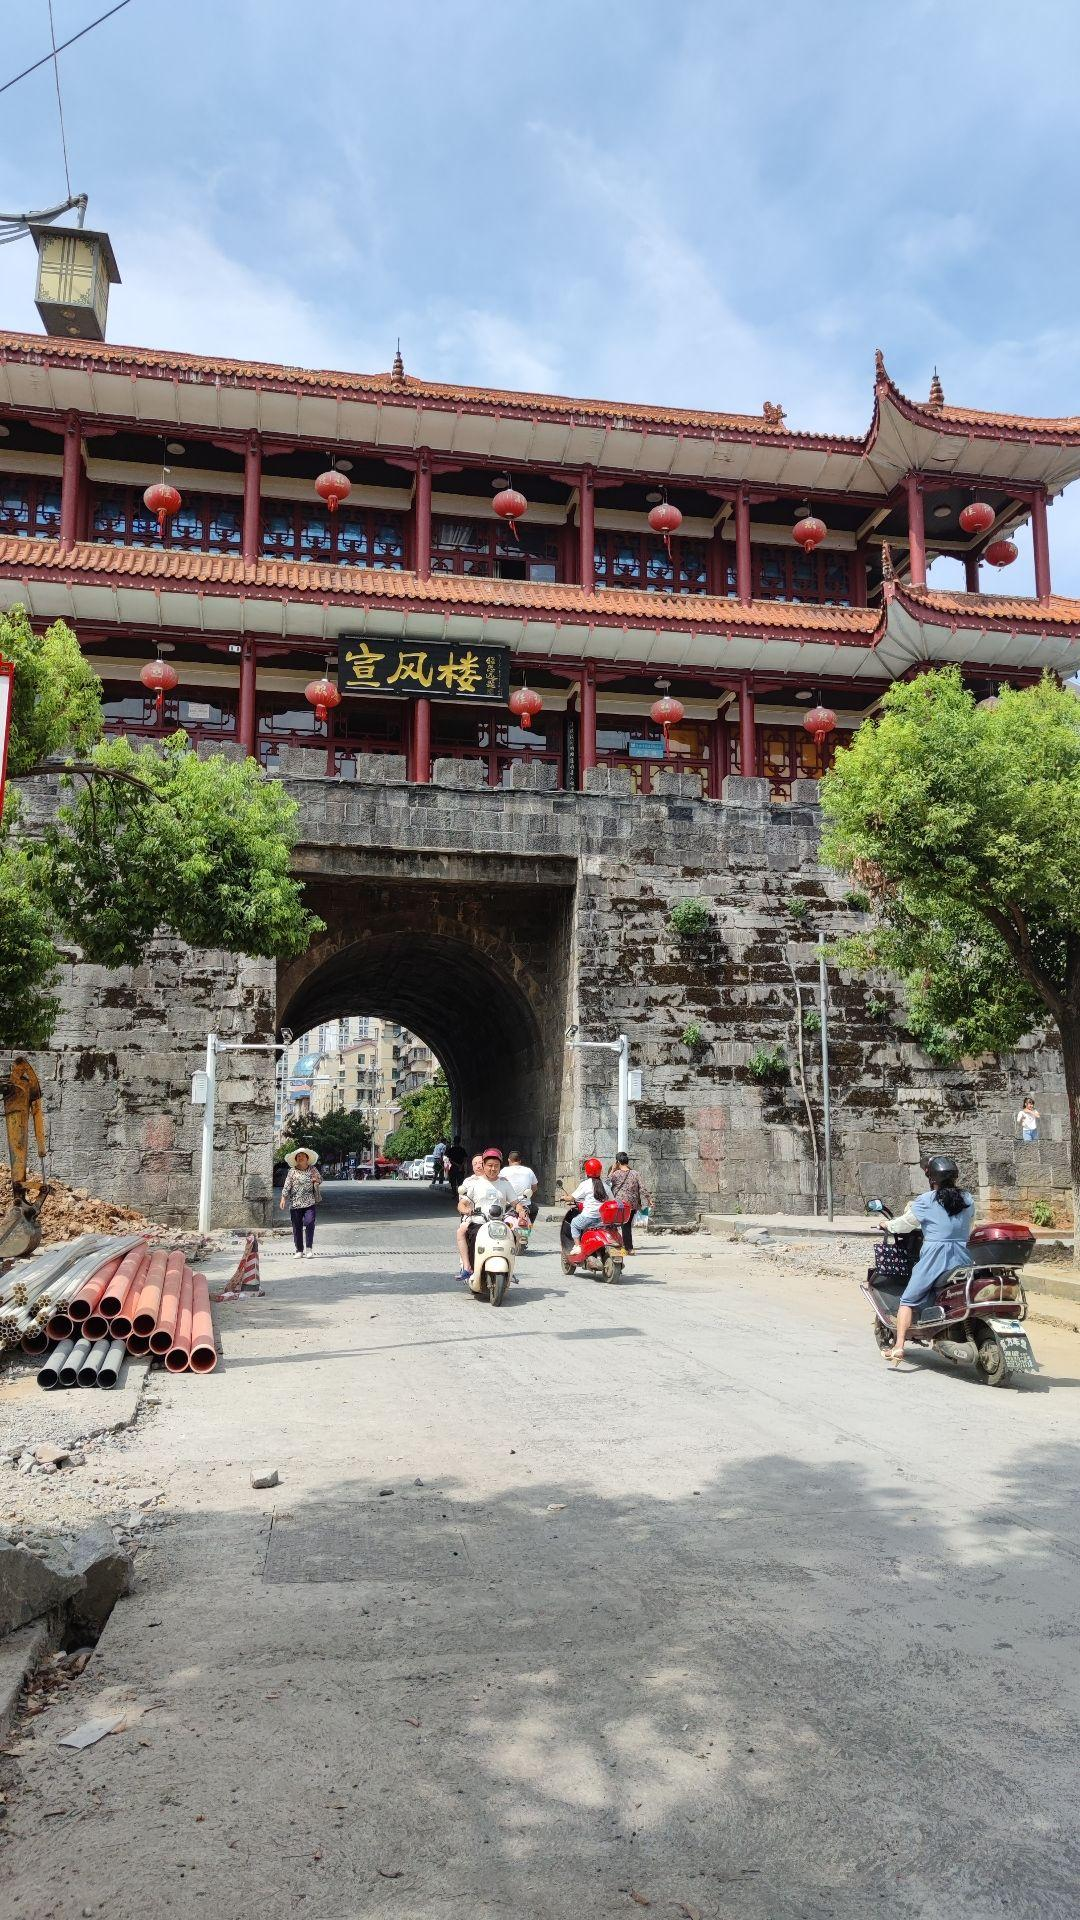
地标名称：宣风楼
所在城市：邵阳市·武冈市